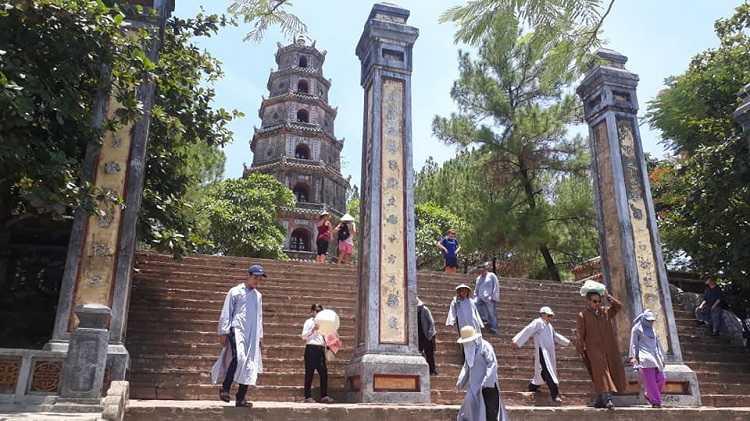
có một nhóm người đang di chuyển ở gần những cây cột